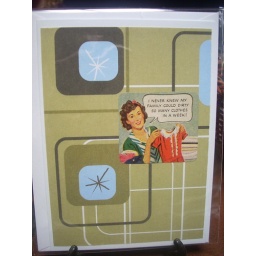
caption reads&amp;quot;I never knew my family could dirty so many clothes in a week!&amp;quot;cut out of a 1947 Good Housekeeping